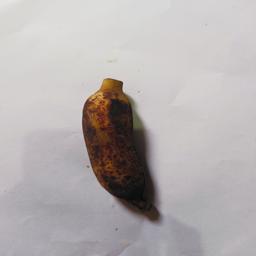
Banana variety: Bangla Kola